Brookwood Labor College

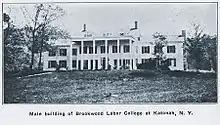
Main building of Brookwood Labor College, located on a former estate in Westchester County, New York.

Brookwood Labor College (1921 to 1937) was a labor college located at 109 Cedar Road in Katonah, New York, United States. Founded as Brookwood School in 1919 and established as a college in 1921, it was the first residential labor college in the country. Its founding and longest-serving president was A. J. Muste. The school was supported by affiliate unions of the American Federation of Labor (AFL) until 1928.